Anneli Aejmelaeus

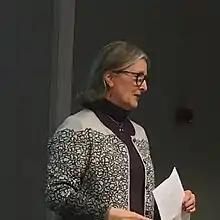
Anneli Aejmelaeus giving a presentation at the University of Helsinki.

Anneli Pirjo Marjukka Aejmelaeus (née "Halonen", b.) (September 18, 1948 in Mikkeli) is professor emerita of Old Testament and Ancient Near Eastern Culture and Literature in the Faculty of Theology at the University of Helsinki, and is the vice-director of the Academy of Finland Centre of Excellence "Changes in Sacred Texts and Traditions". Before this, she held from 1991 to 2009 the position of Professor of Old Testament and Septuagint Research in the Faculty of Theology at the University of Göttingen. In addition, from 1993 to 2000, Aejmelaeus was the Director of the research institute "Septuaginta-Unternehmen" at the Göttingen Academy of Sciences and Humanities.